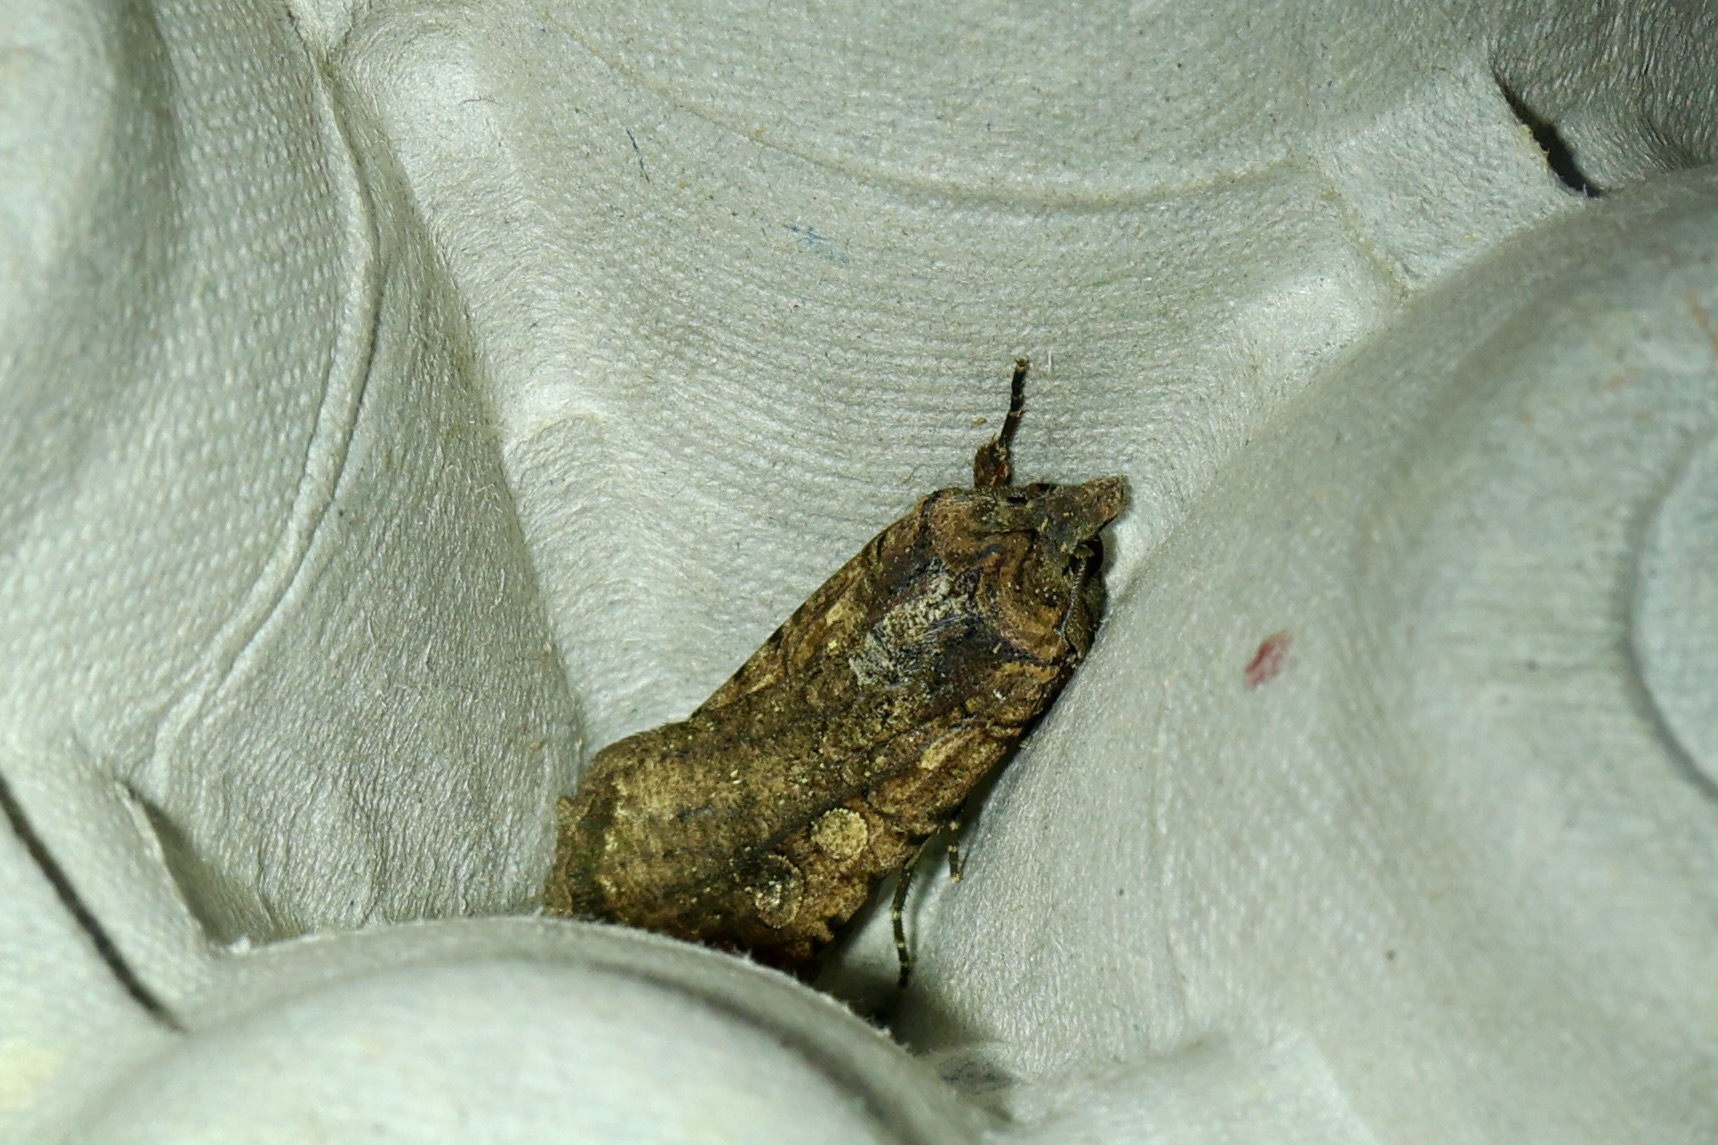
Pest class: cutworms